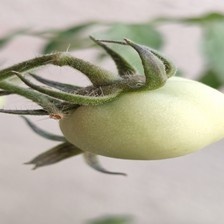
Label: tomato